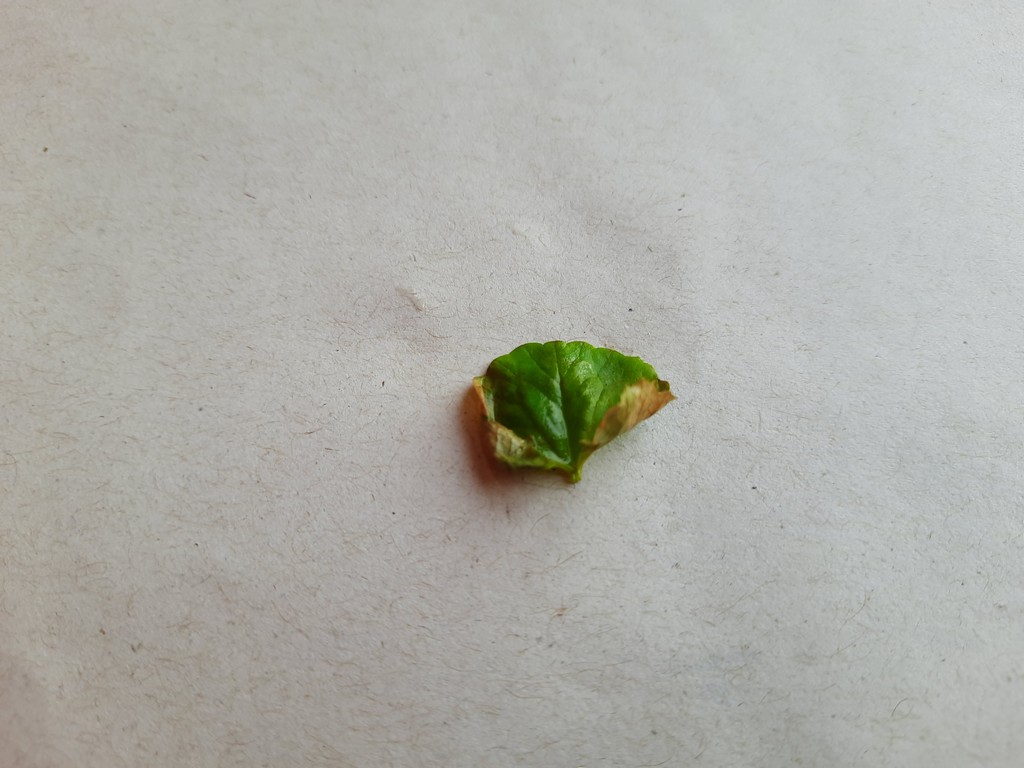
Label: Unhealthy